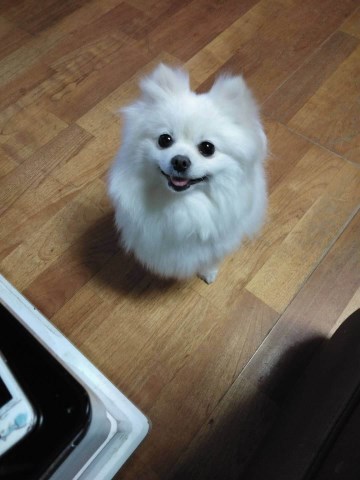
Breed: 1936-n000005-Pomeranian